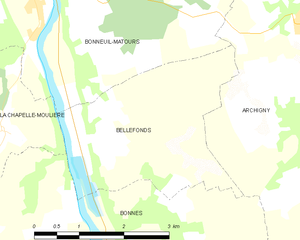
Carte des communes françaises Bellefonds